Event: Nepal Earthquake
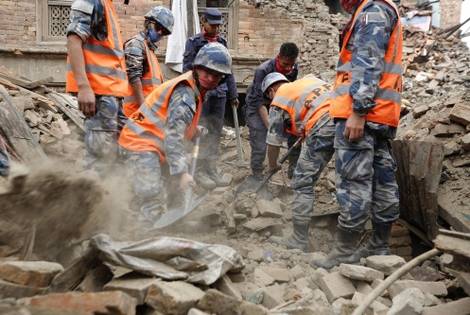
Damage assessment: damage